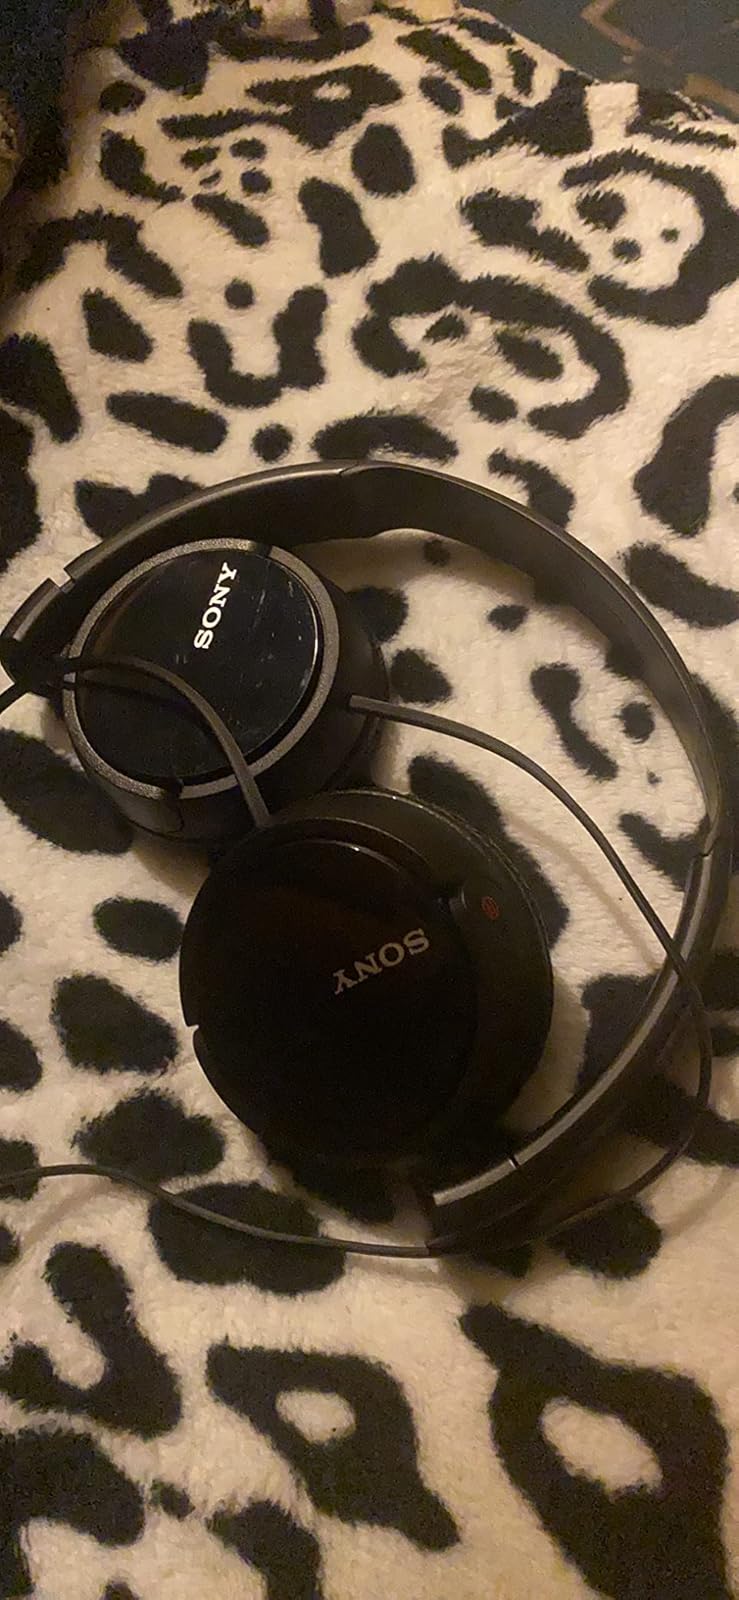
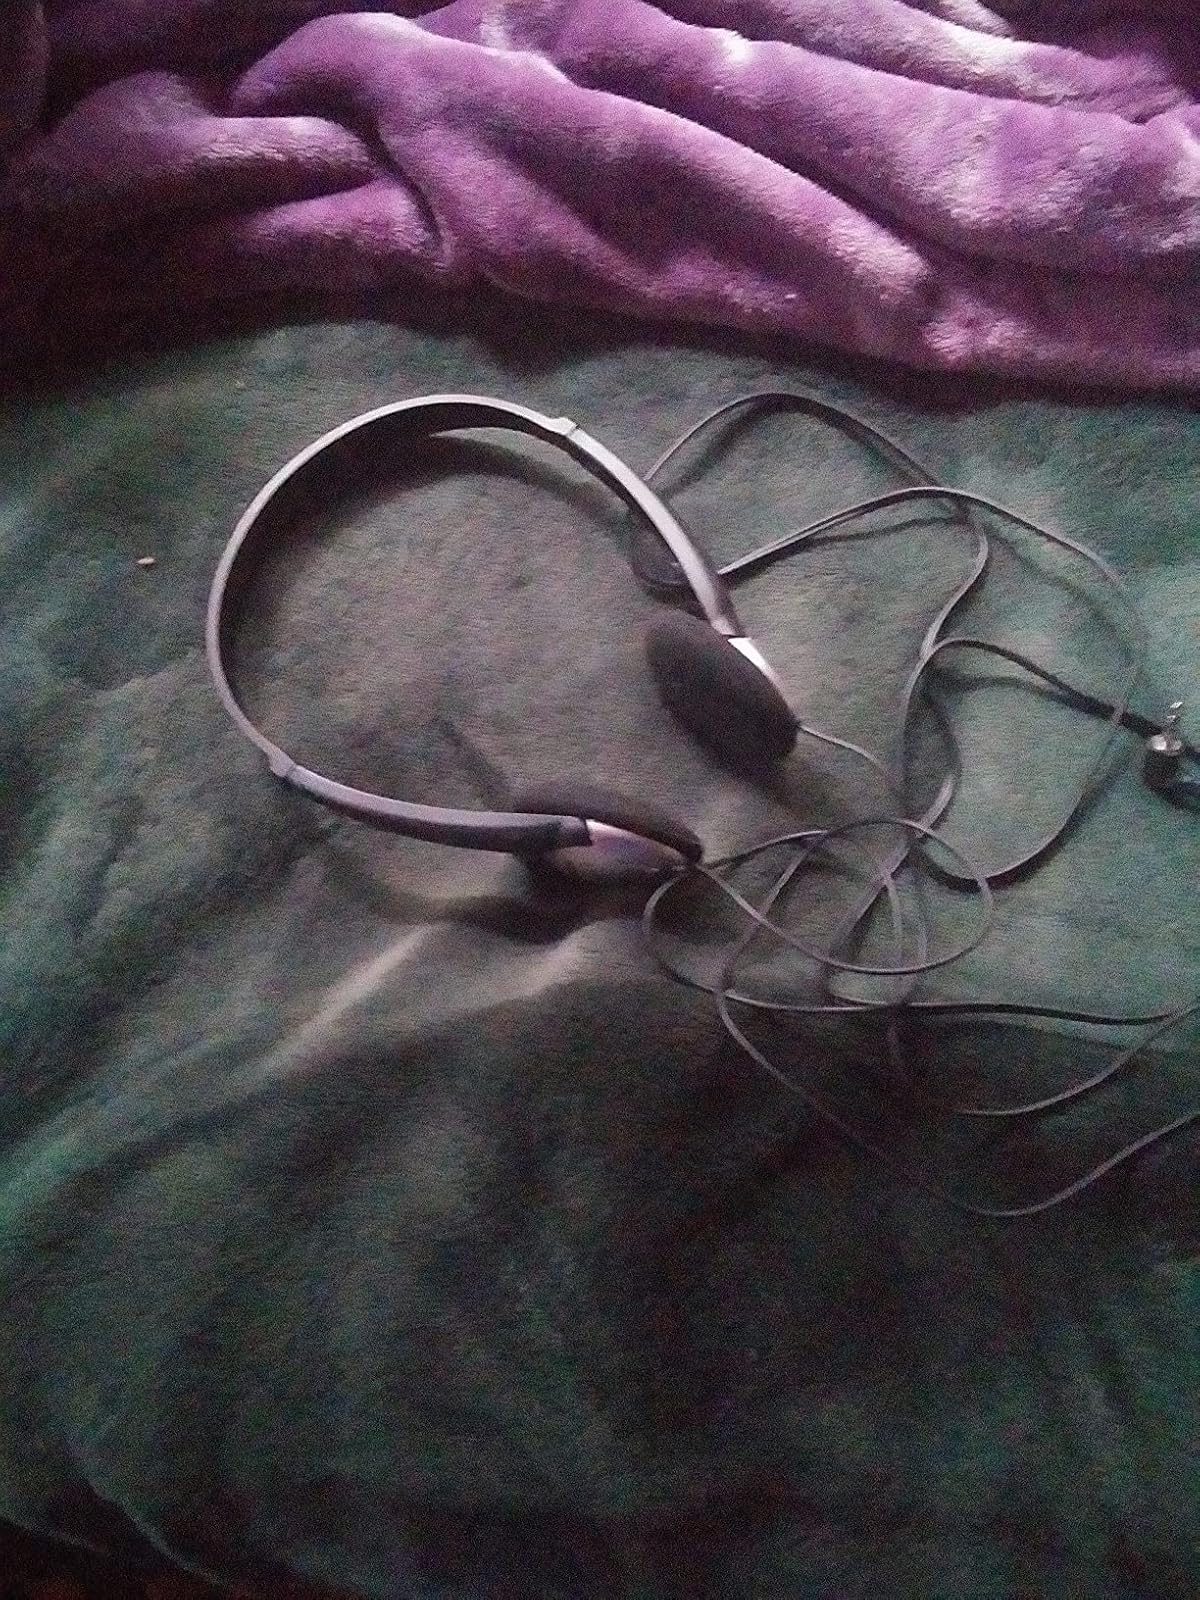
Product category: headphones
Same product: no